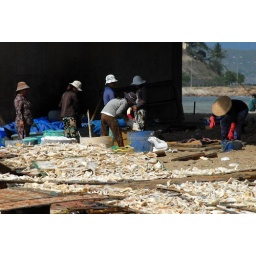
Fish being dried near the river in Nha Trang under the road bridge.